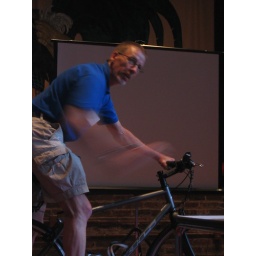
Paul on his bike in the classroom